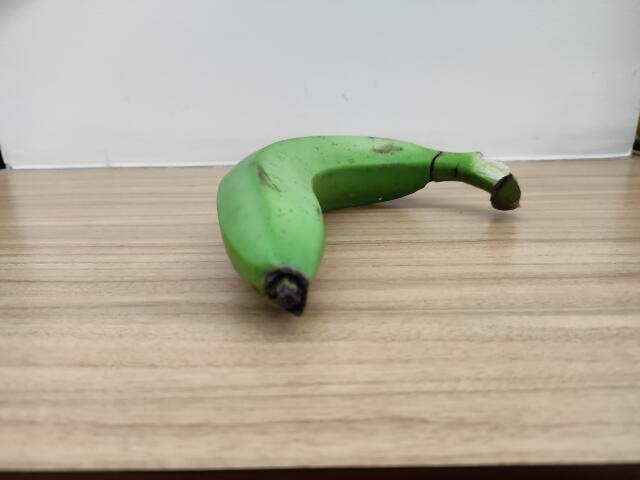
Label: Raw_Banana